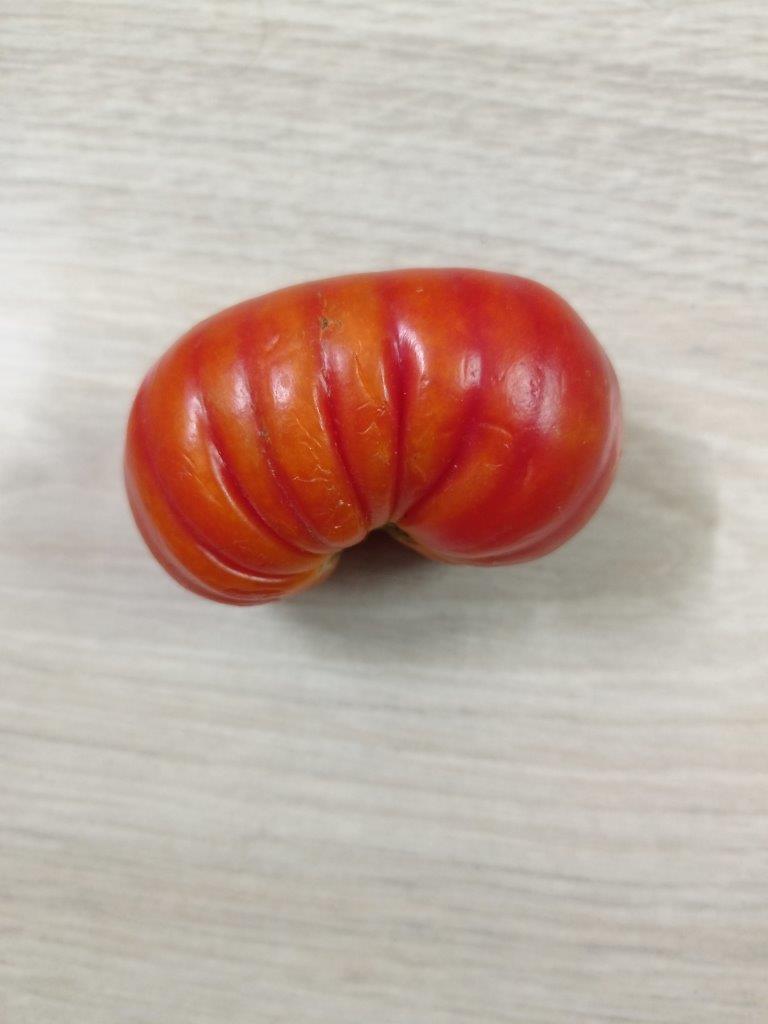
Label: Fresh